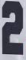
Number: 2